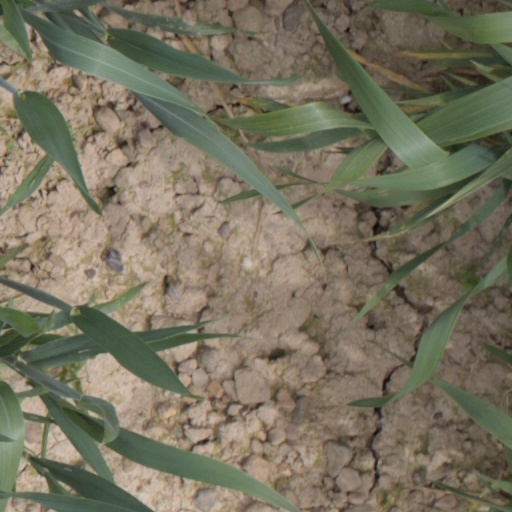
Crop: wheat